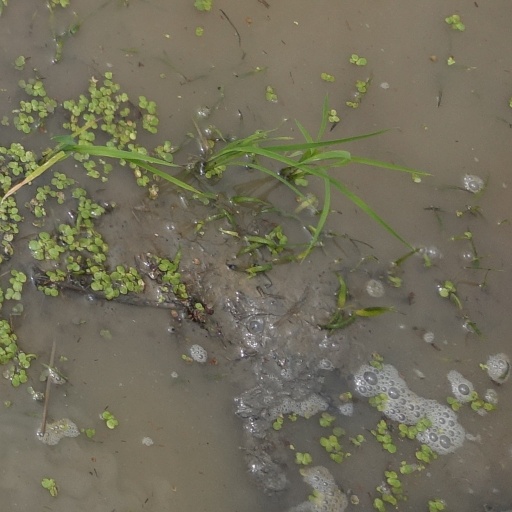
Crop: rice